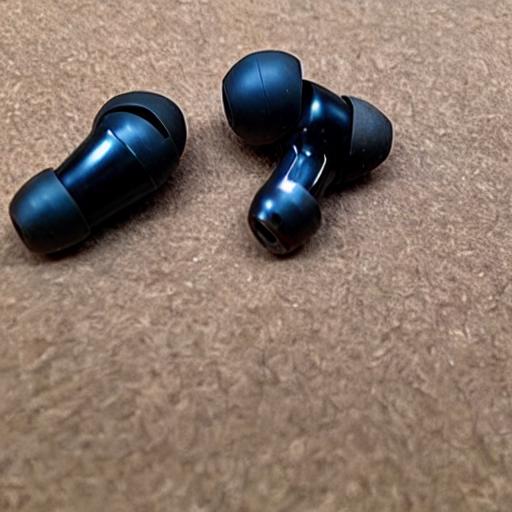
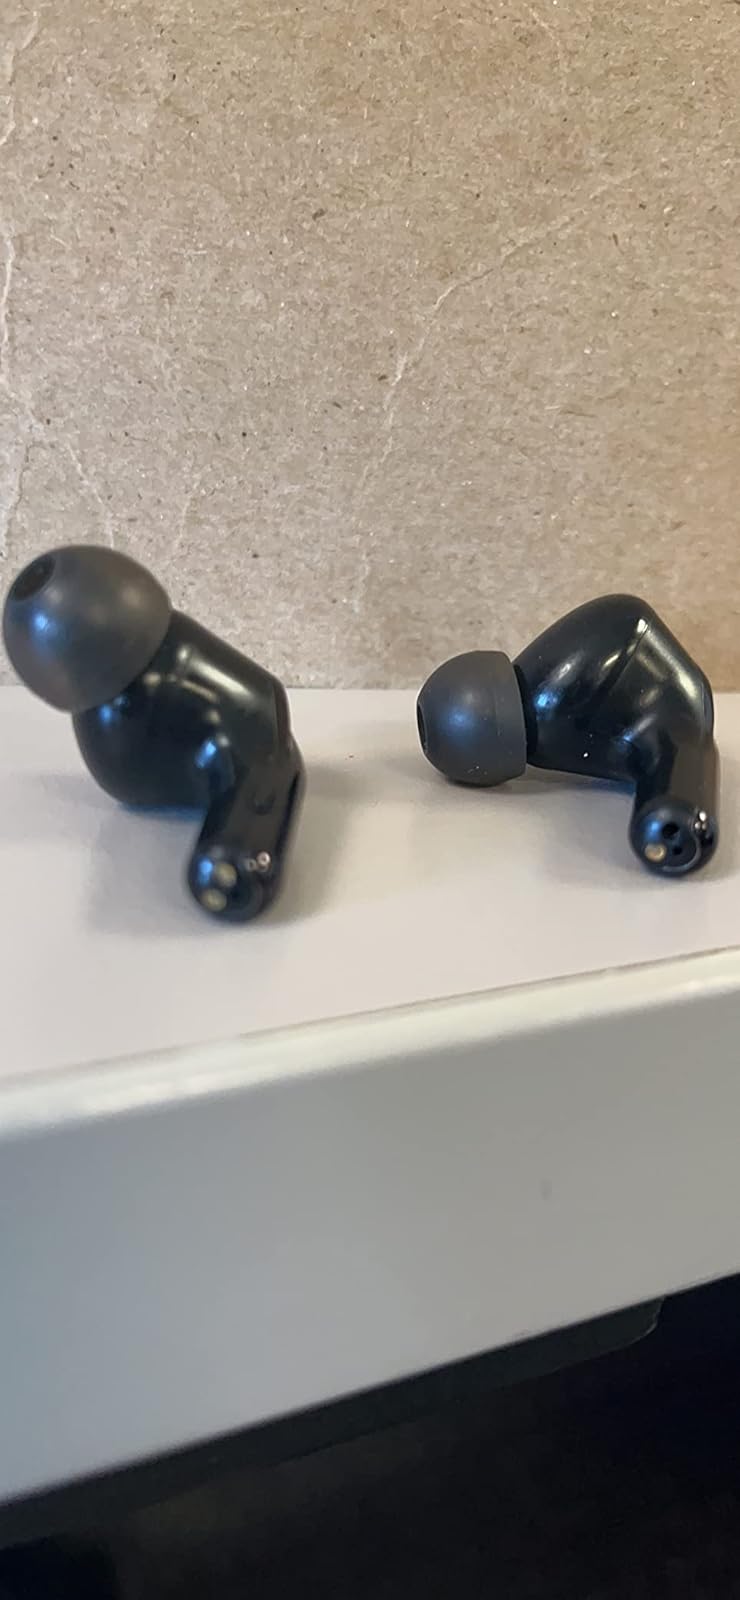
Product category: earbuds
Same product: no